Vasilis Papageorgopoulos

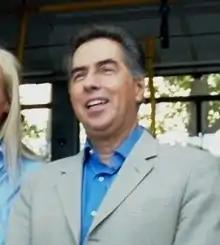
Papageorgopoulos in 2009

Vasilis Papageorgopoulos (born 27 June 1947) is a retired Greek sprinter, former mayor of Thessaloniki and convicted felon. He competed at two Olympic Games in 1972 and 1976.